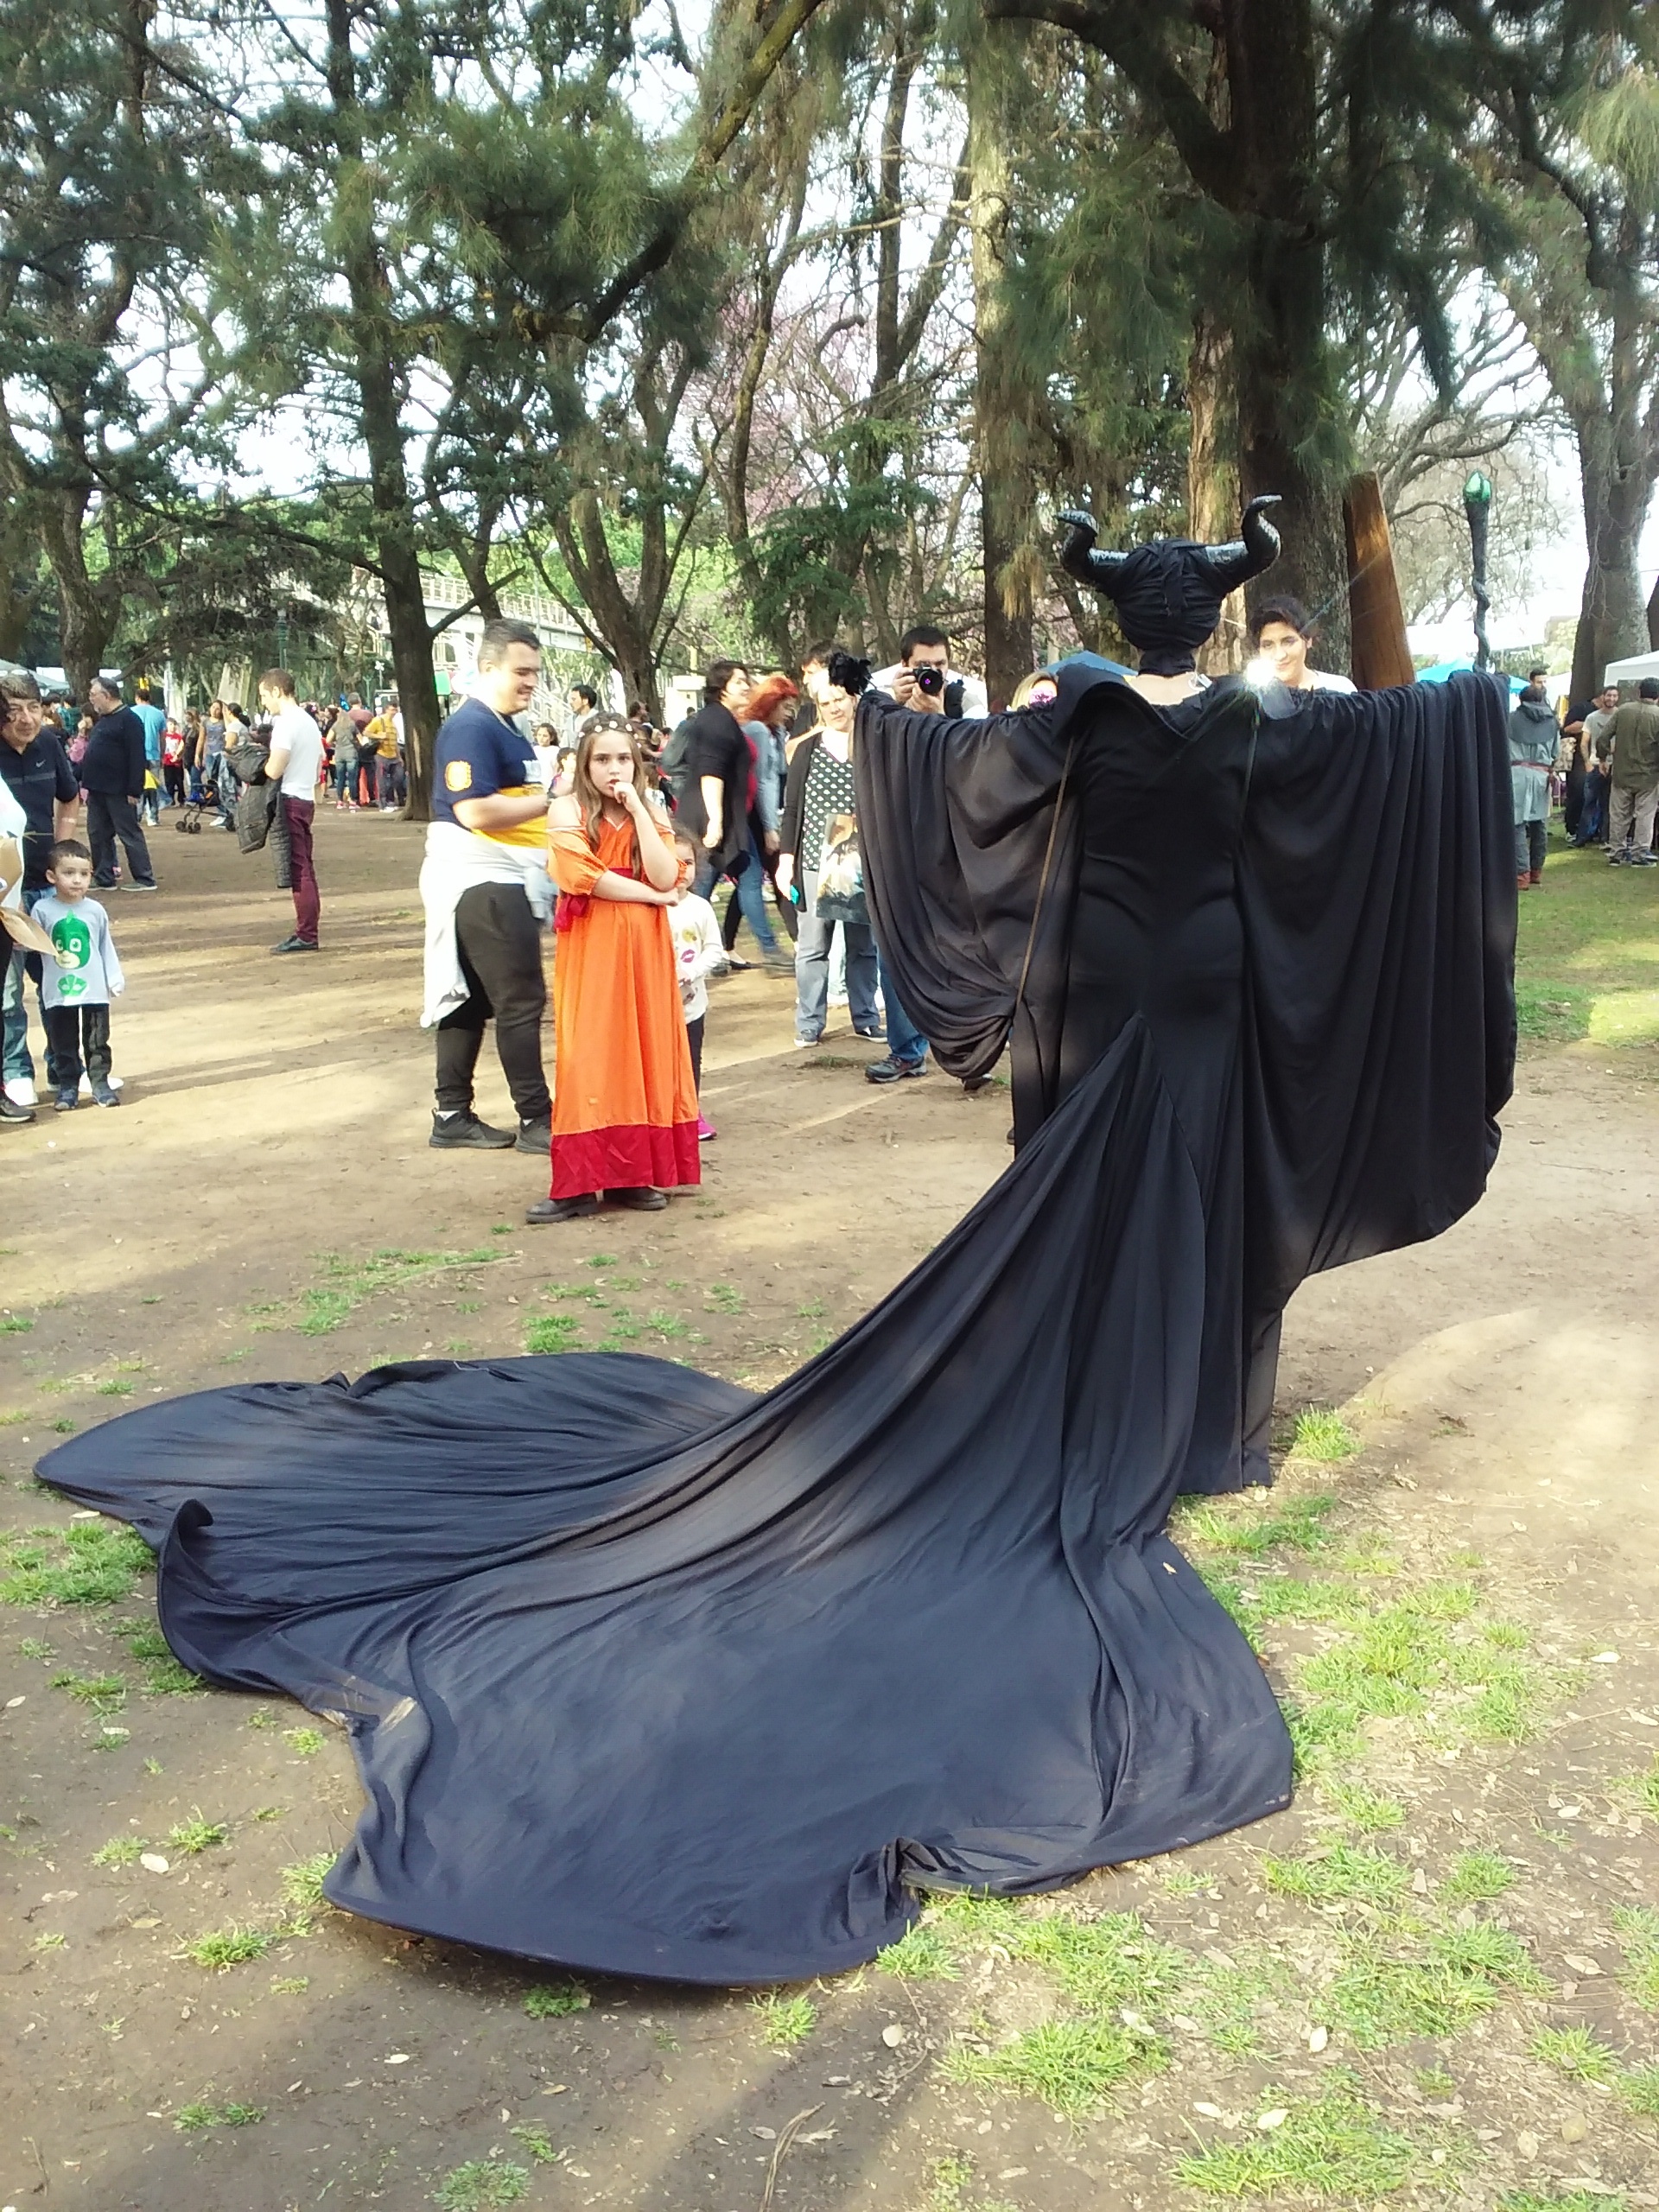
maleficent, witch, disney, movie, outerwear, tree, dress, costume, event, style, crowd